Leondino Giombini

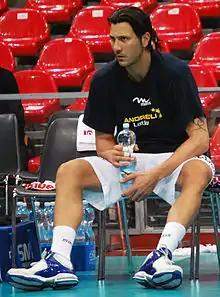
at the Palabanca in Piacenza during the Copra-Latina match, 2010

Leondino Giombini (born 30 January 1975, in Ancona) is a volleyball player from Italy, who won the gold medal with the Men's National Team at the 1999 European Championship in Vienna, Austria. He earned a total number of 134 caps for the "Azzurri".